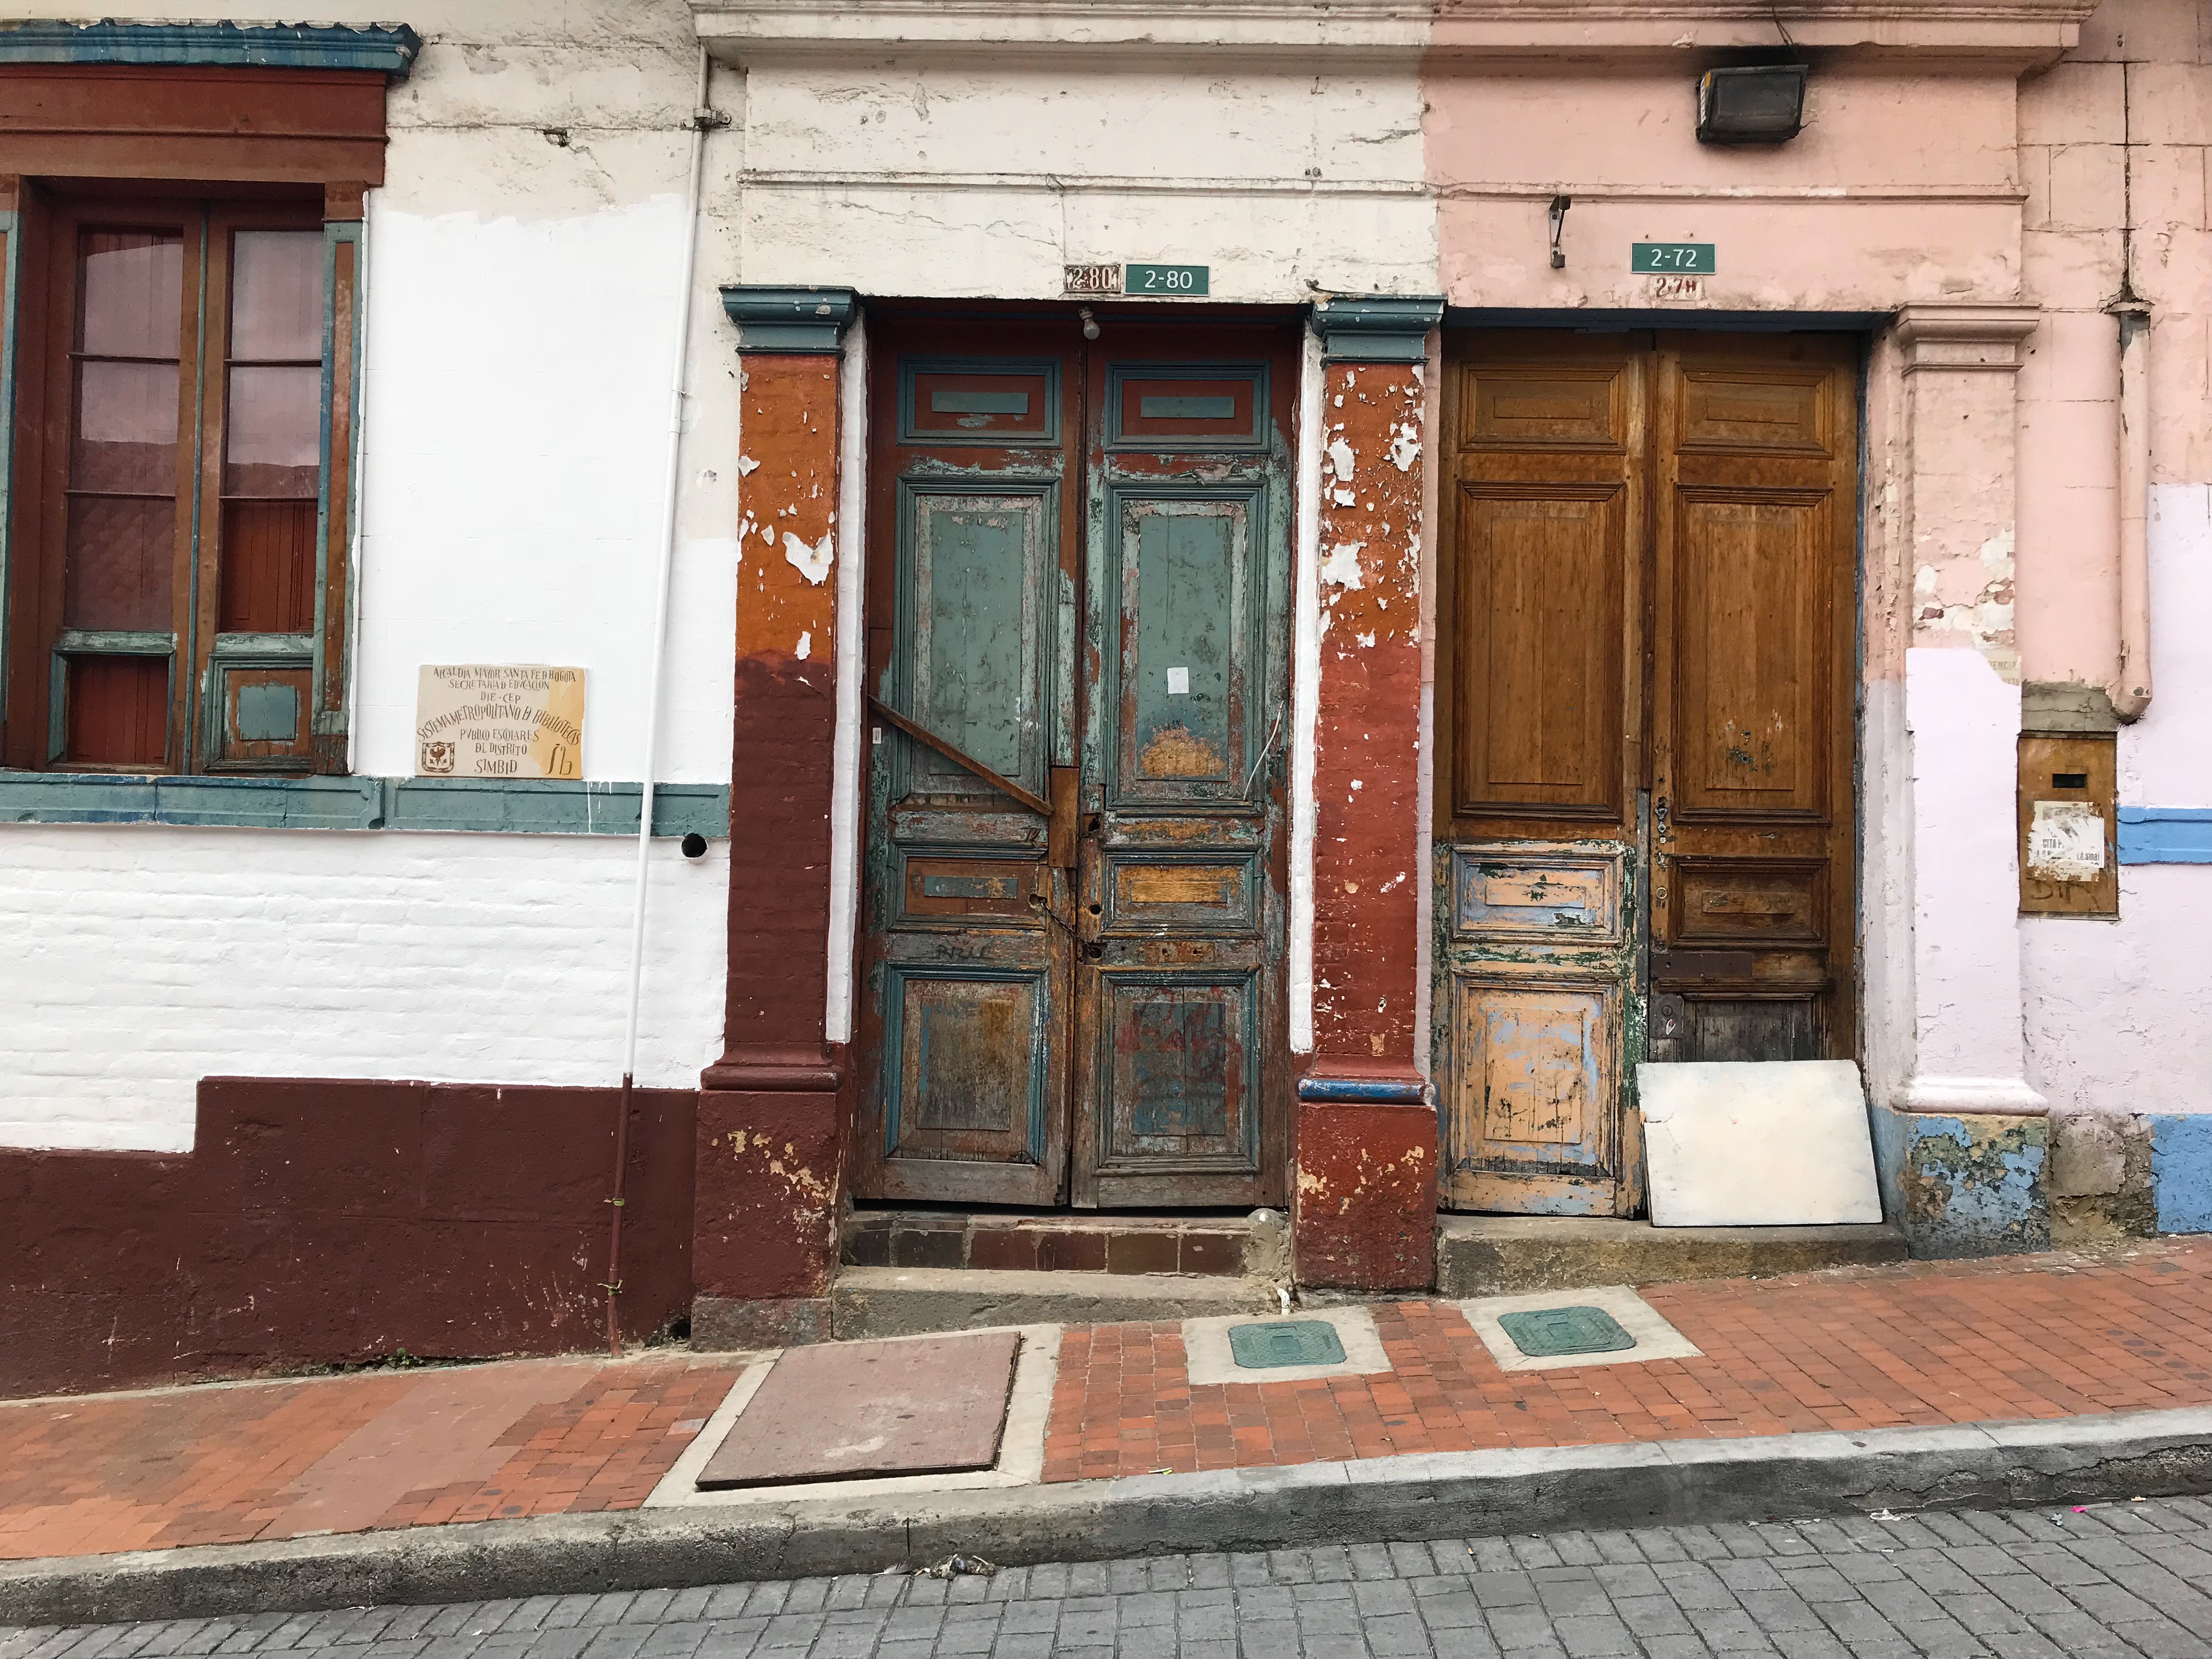
door, building, wall, house, facade, architecture, window, urban area, brickwork, neighbourhood, wood, home, street, brick, home door